William Rosecrans

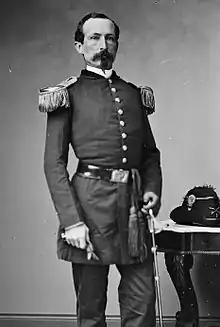
Brig. Gen. Thomas J. Wood

The Battle of Chickamauga began on September 19 with Bragg attacking the not fully concentrated Union army, but he was unable to break through Rosecrans's defensive positions. On the second day of battle, however, disaster befell Rosecrans in the form of his poorly worded order in response to a poorly understood situation. The order was directed to Brig. Gen. Thomas J. Wood, "to close up and support [General Joseph J.] Reynolds's [division]," planning to fill an assumed gap in the line. However, Wood's subsequent movement actually opened up a new, division-sized gap in the line. By coincidence, Lt. Gen. James Longstreet had planned to lead a massive assault in that very area and the Confederates exploited the gap to full effect, shattering Rosecrans's right flank.